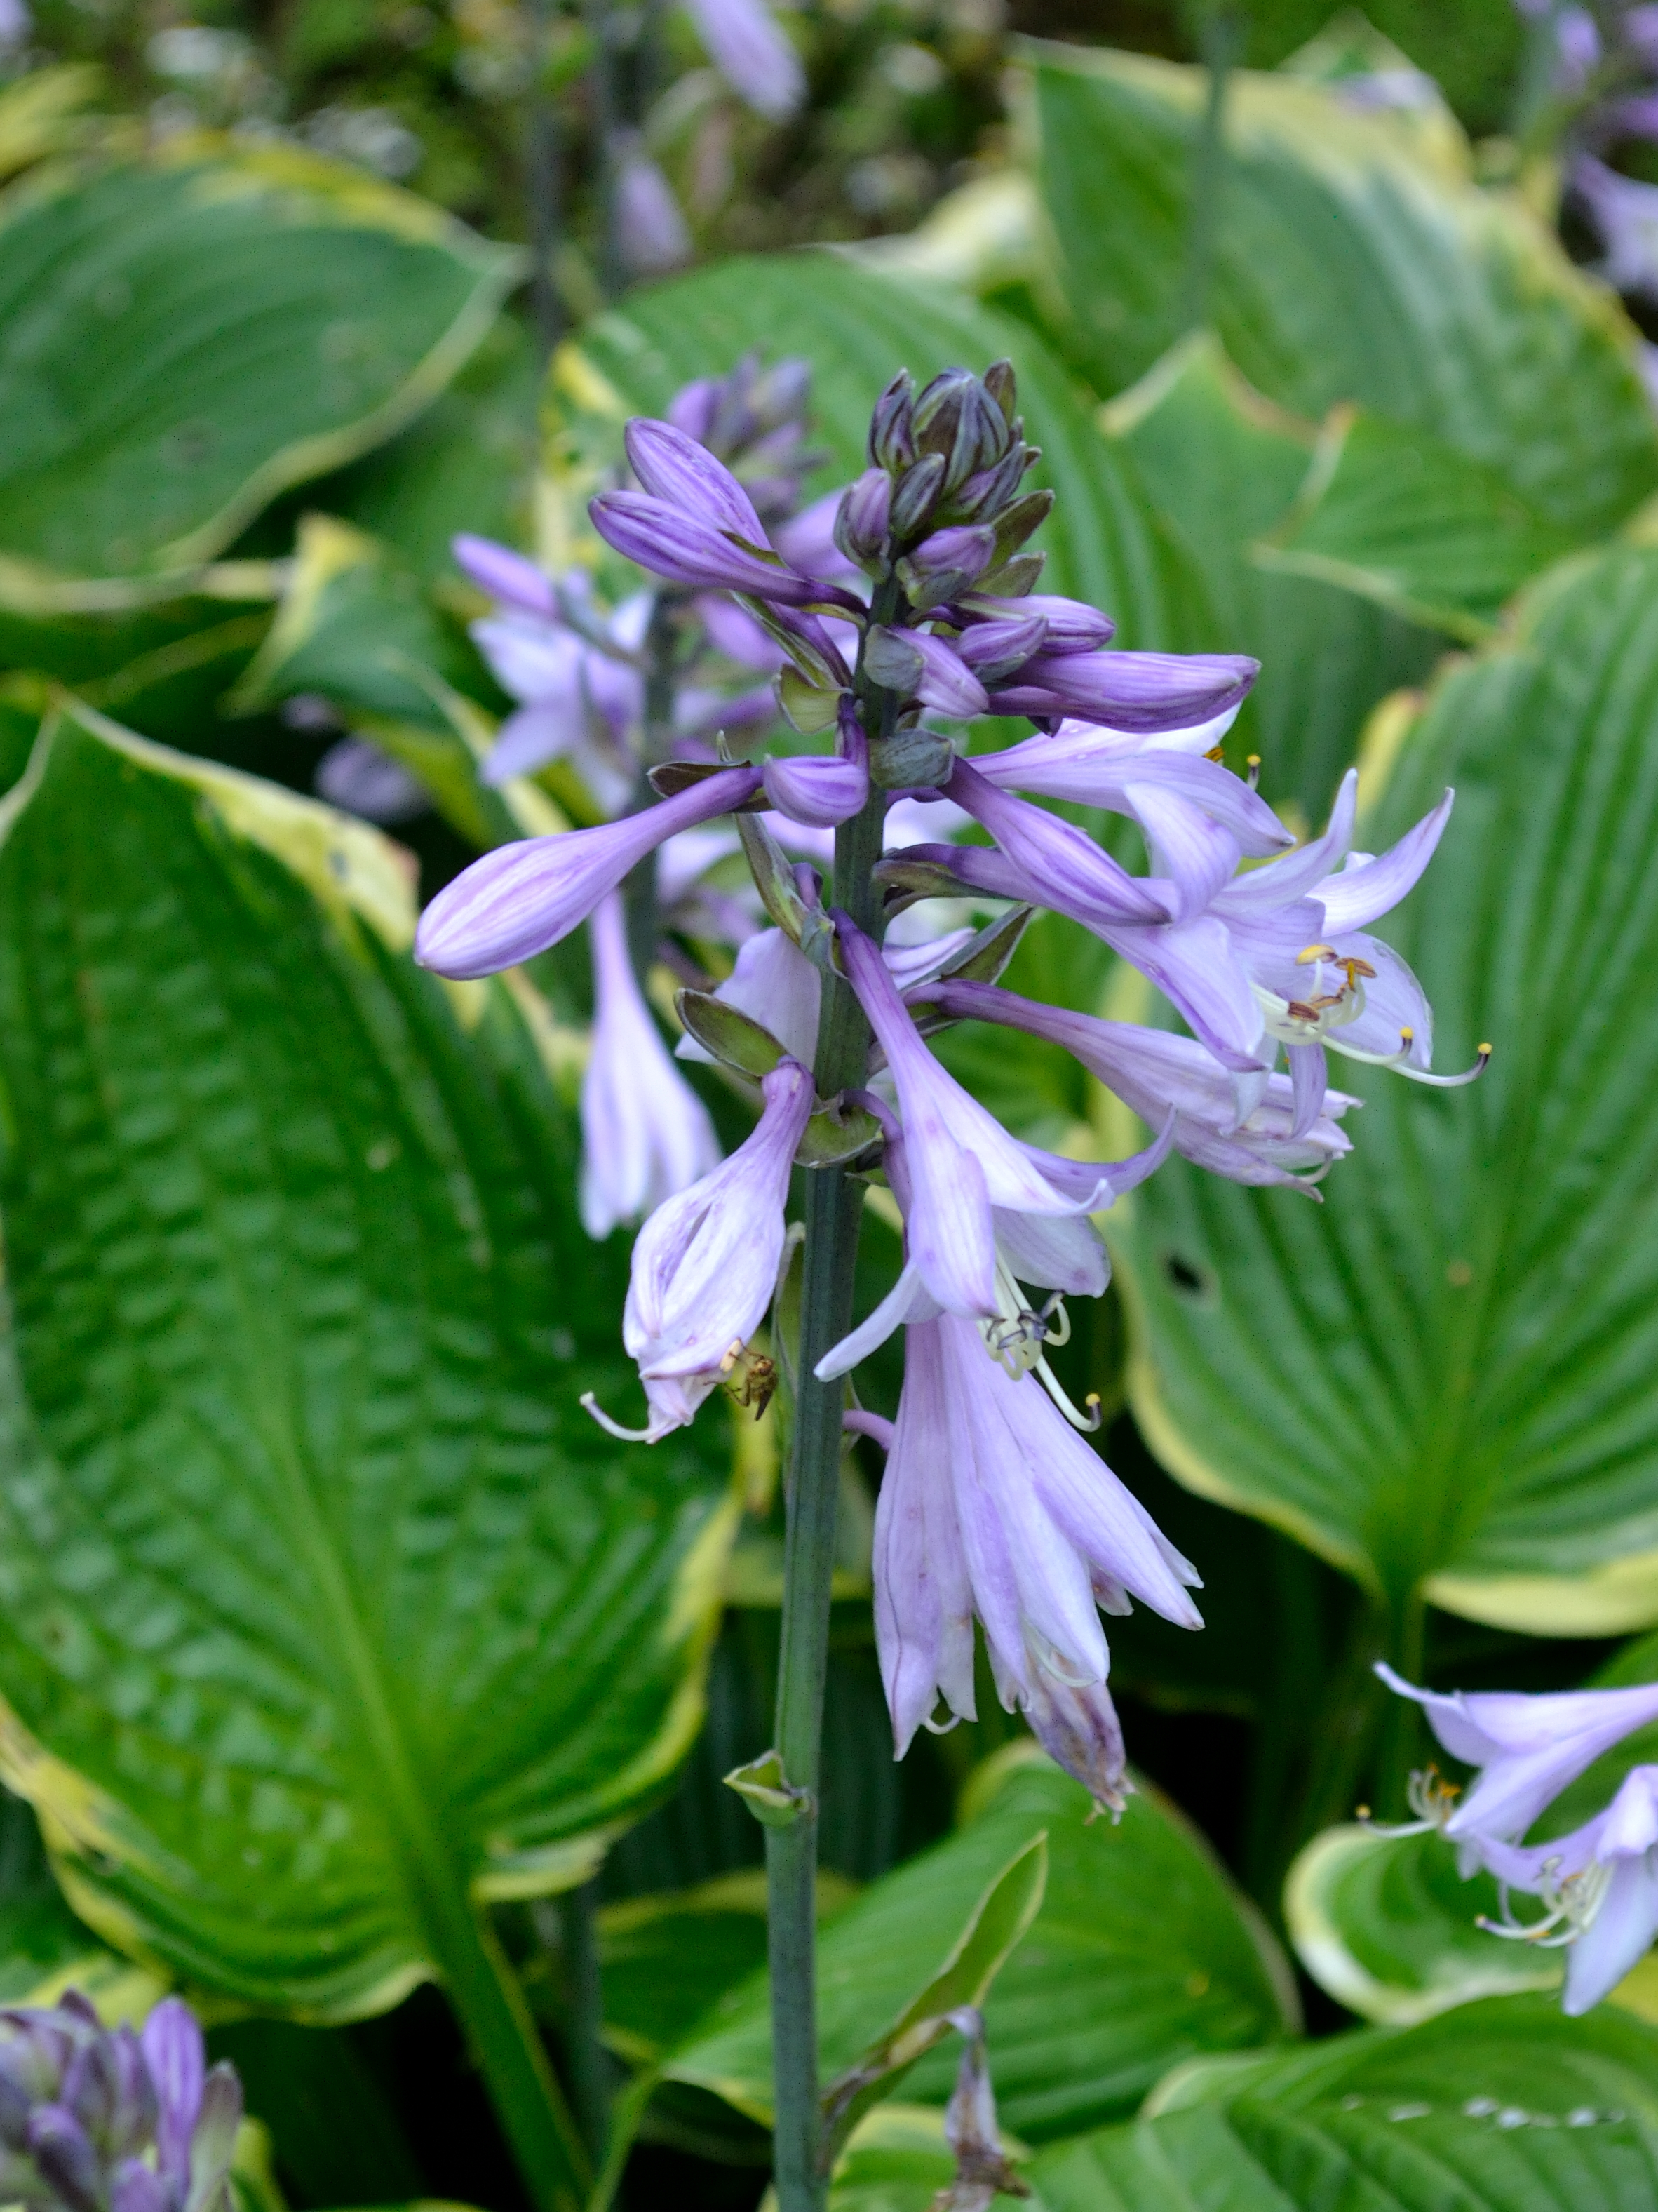
plant, flower, herb, produce, macro, botany, garden, flora, wildflower, flowers, shrub, flowering plant, land plant